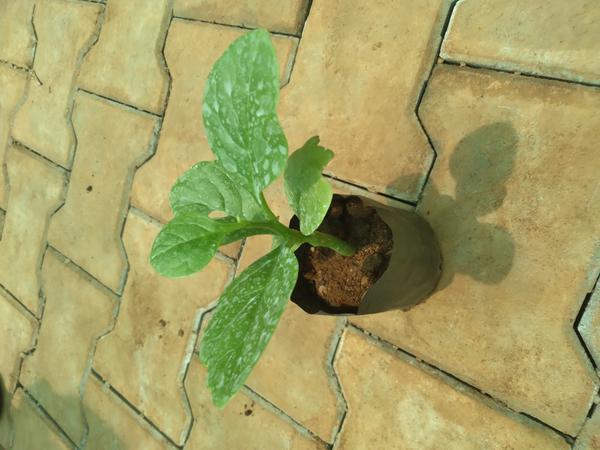
Plant: Basale